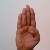
The image shows a hand gesture representing the letter 'B' in Indian Sign Language.